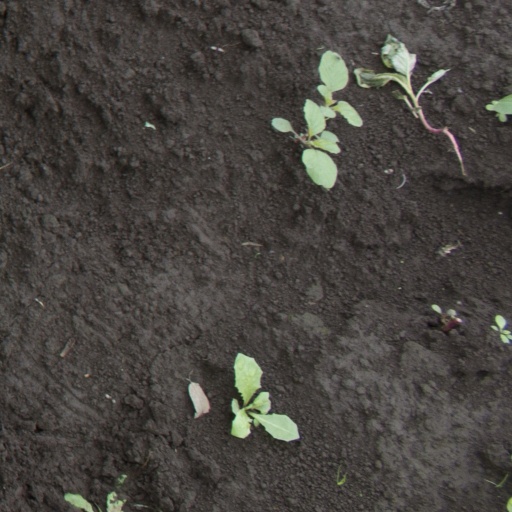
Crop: soybean